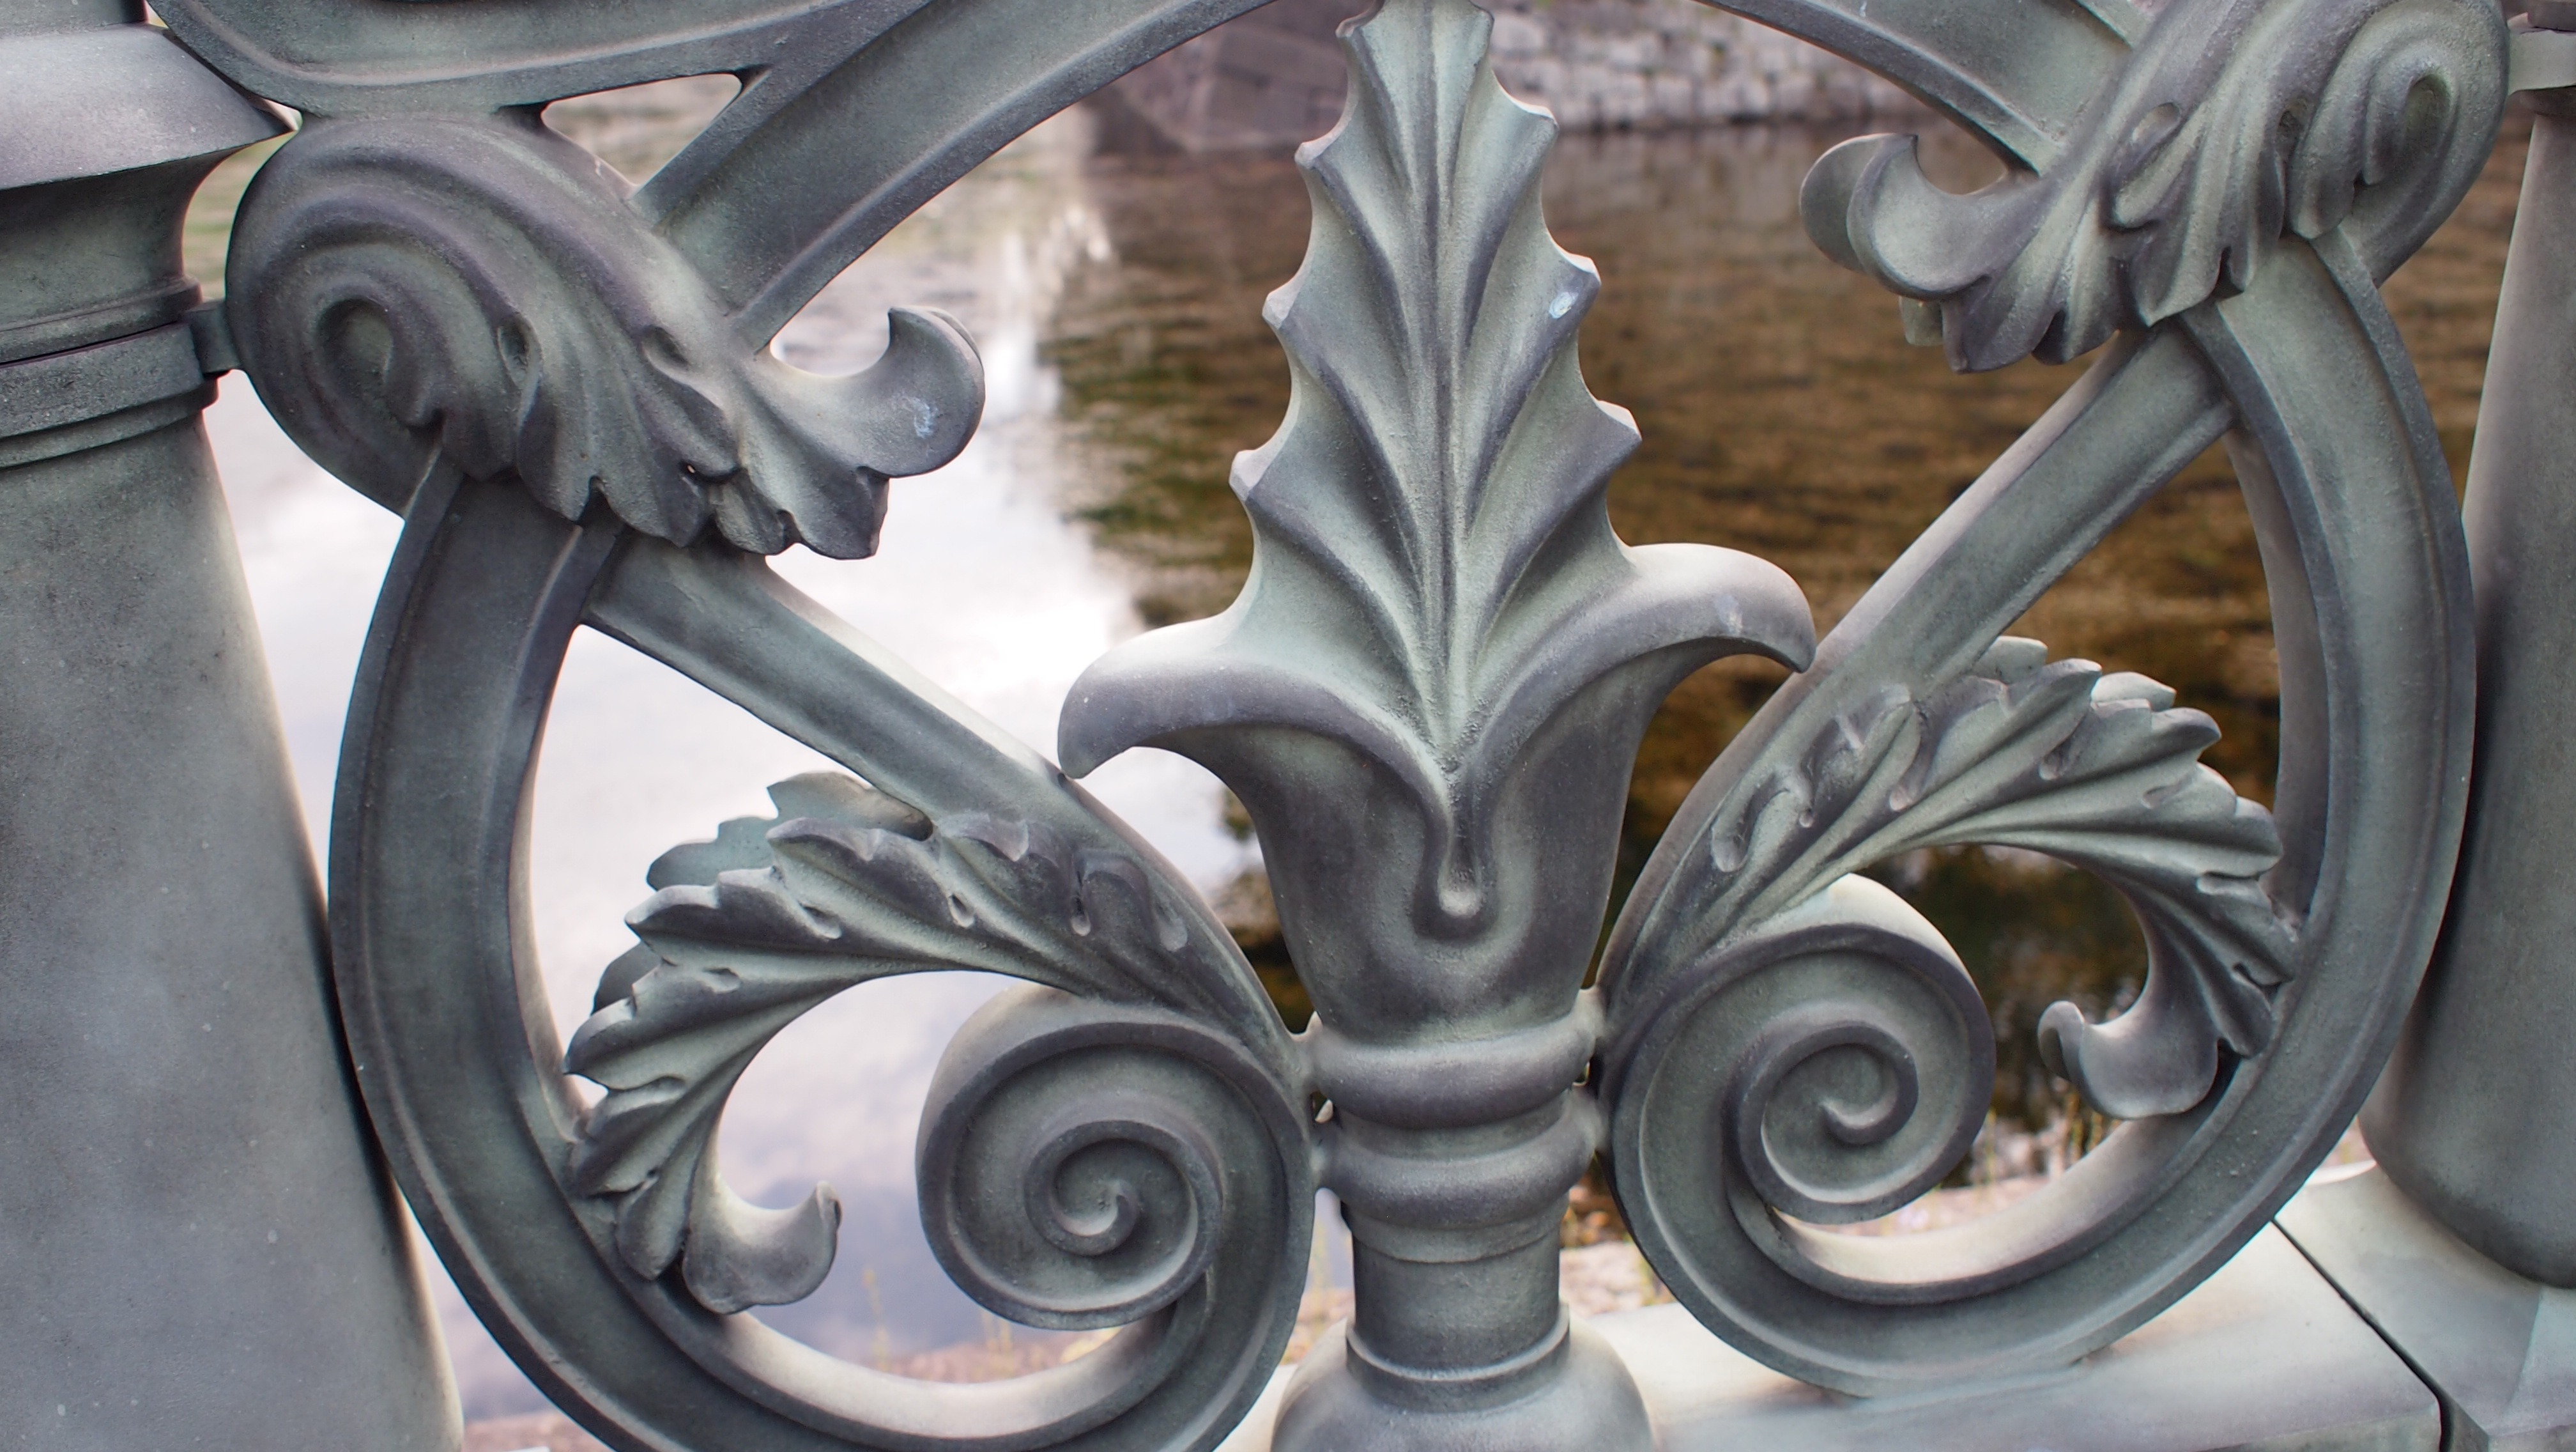
architecture, wheel, window, monument, statue, metal, emblem, gargoyle, sculpture, art, iron, carving, coat of arms, stone carving, edo, edo castle